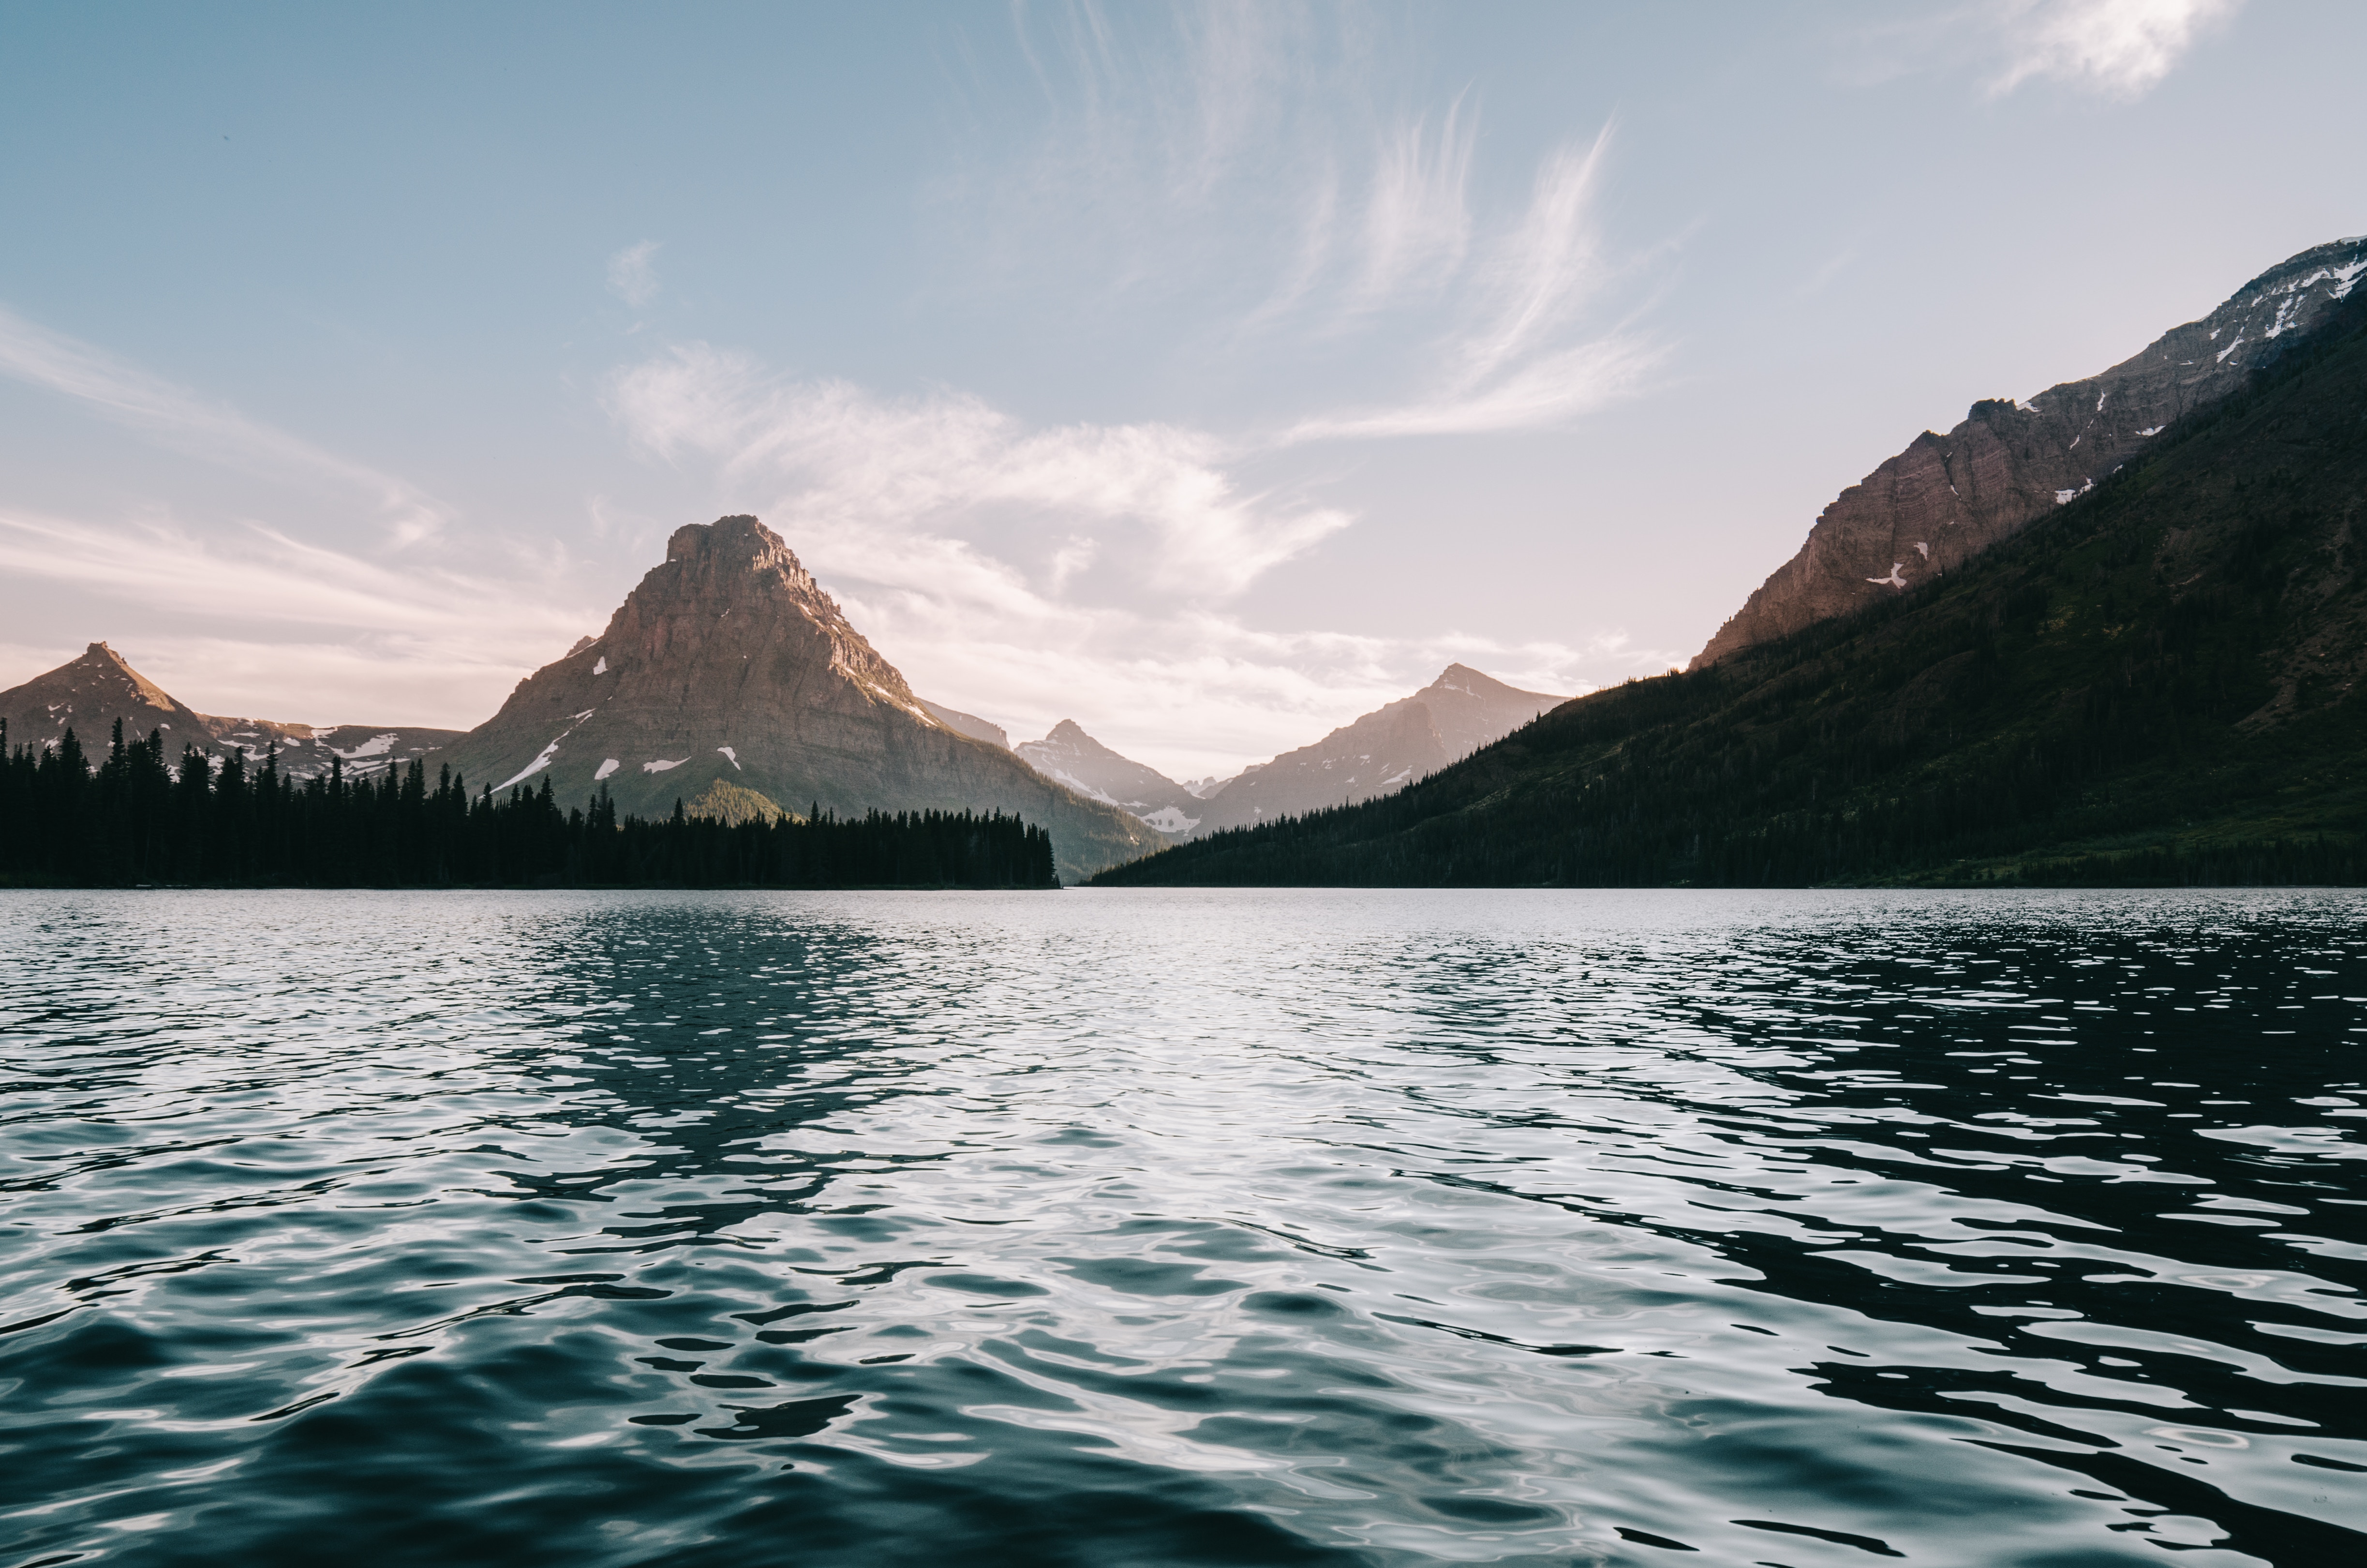
landscape, sea, coast, tree, water, nature, ocean, horizon, mountain, cloud, sky, lake, river, mountain range, reflection, calm, bay, fjord, reservoir, sound, loch, lake district, mount scenery